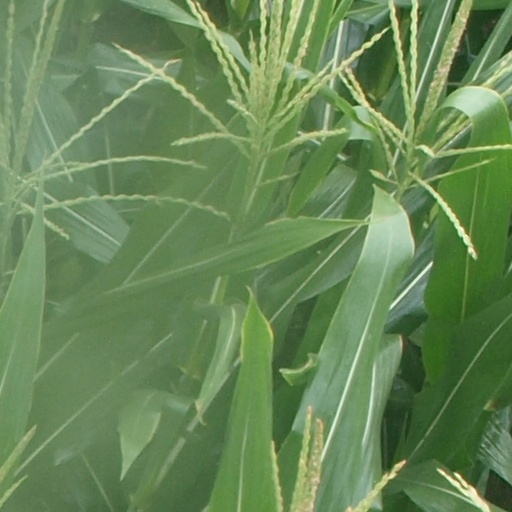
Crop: maize; corn